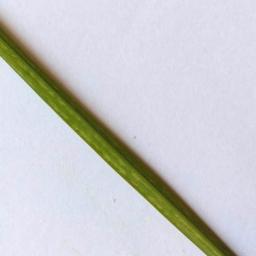
Label: Rice___Healthy